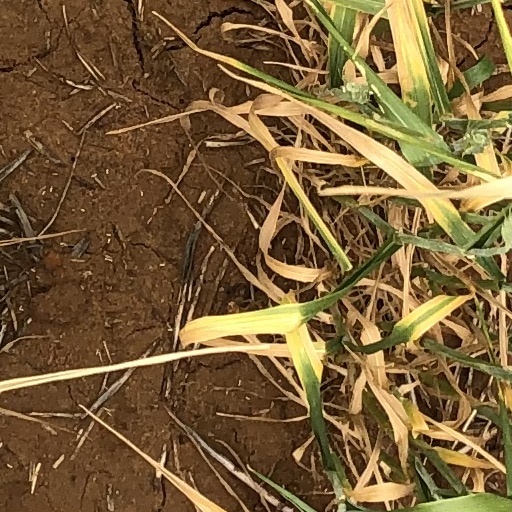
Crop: wheat